The Turkey Bowl

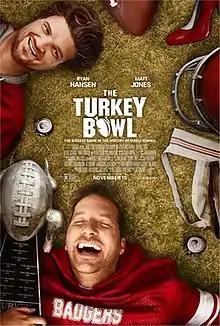
Film poster

The Turkey Bowl is a 2019 American sports comedy film directed by Greg Coolidge, and starring Ryan Hansen and Matt Jones. The film was released by Lionsgate in the United States on November 15, 2019, through theaters and on conventional and digital video on demand platforms.